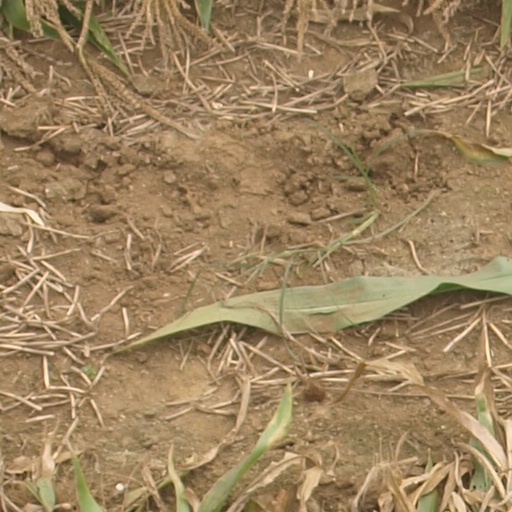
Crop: maize; corn